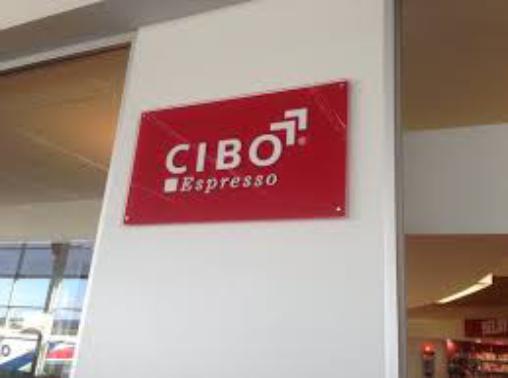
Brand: Cibo Espresso
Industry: Food